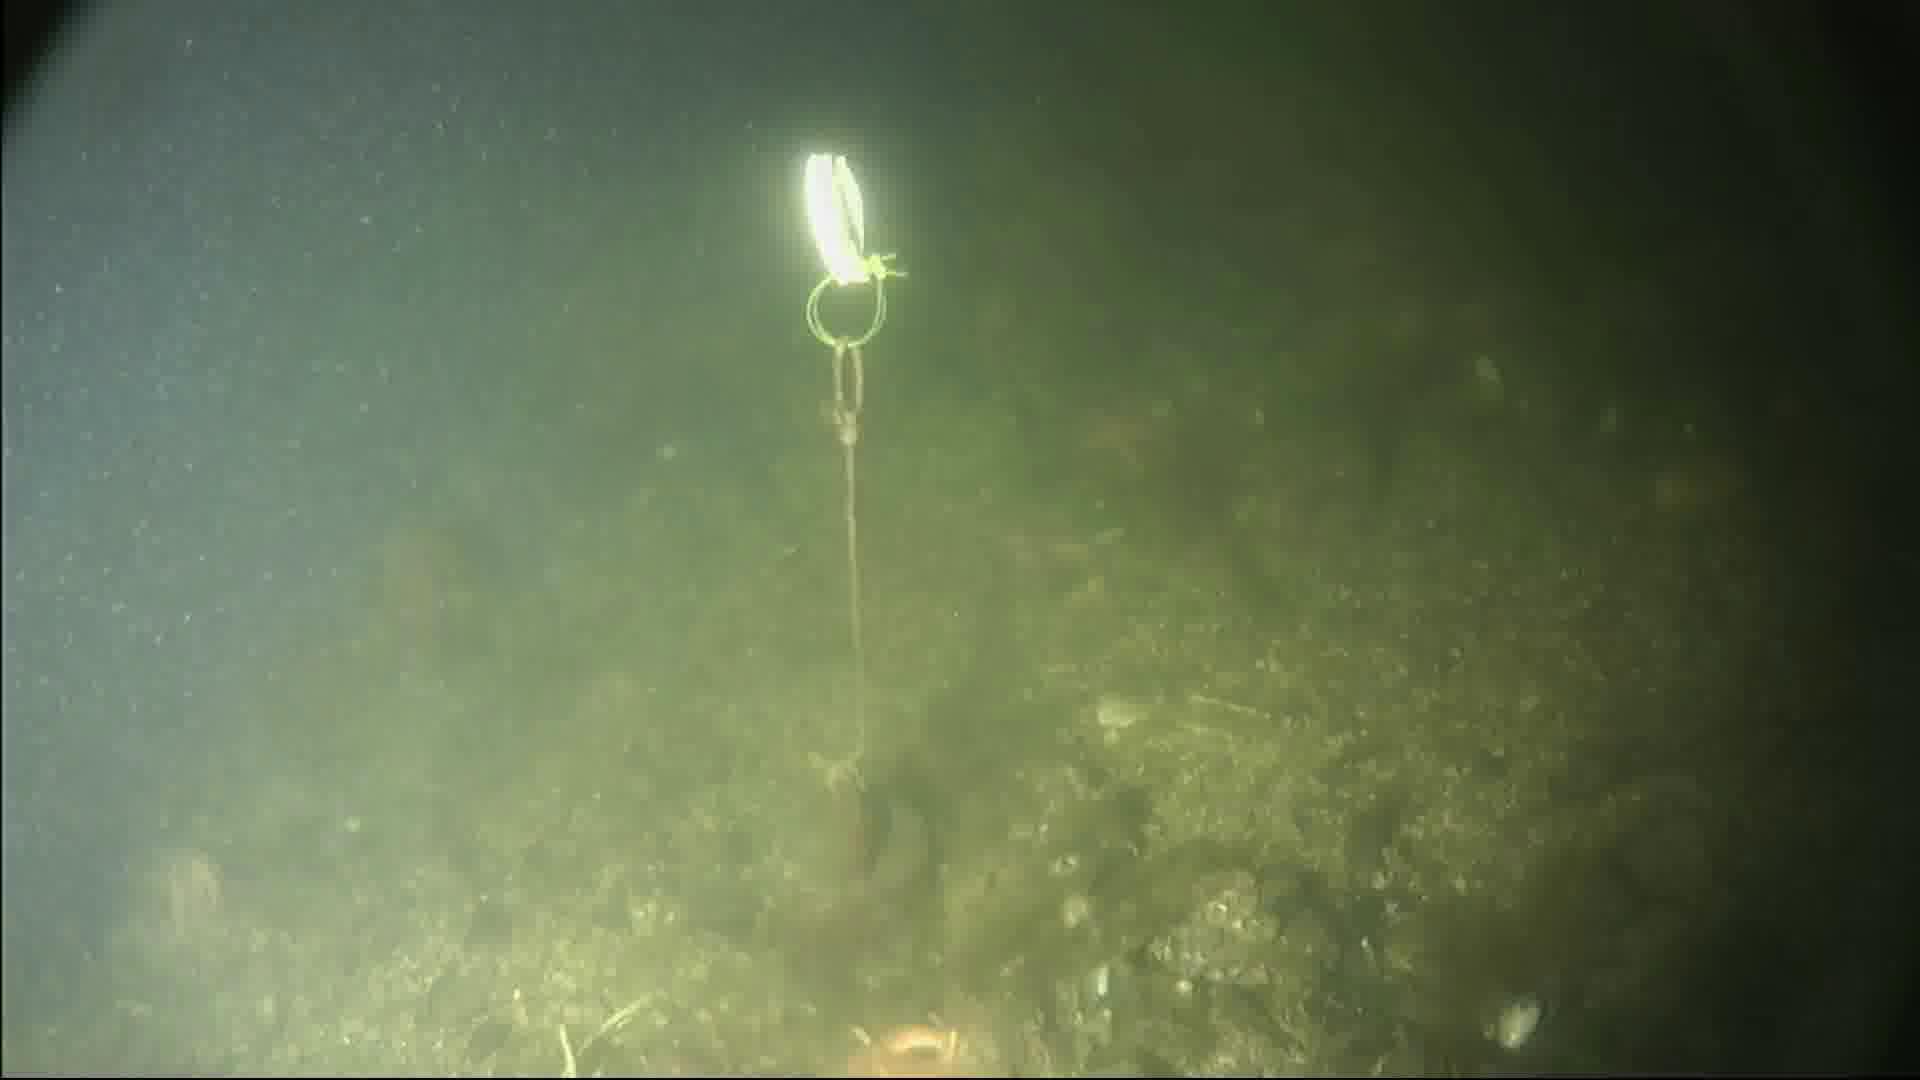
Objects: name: starfish